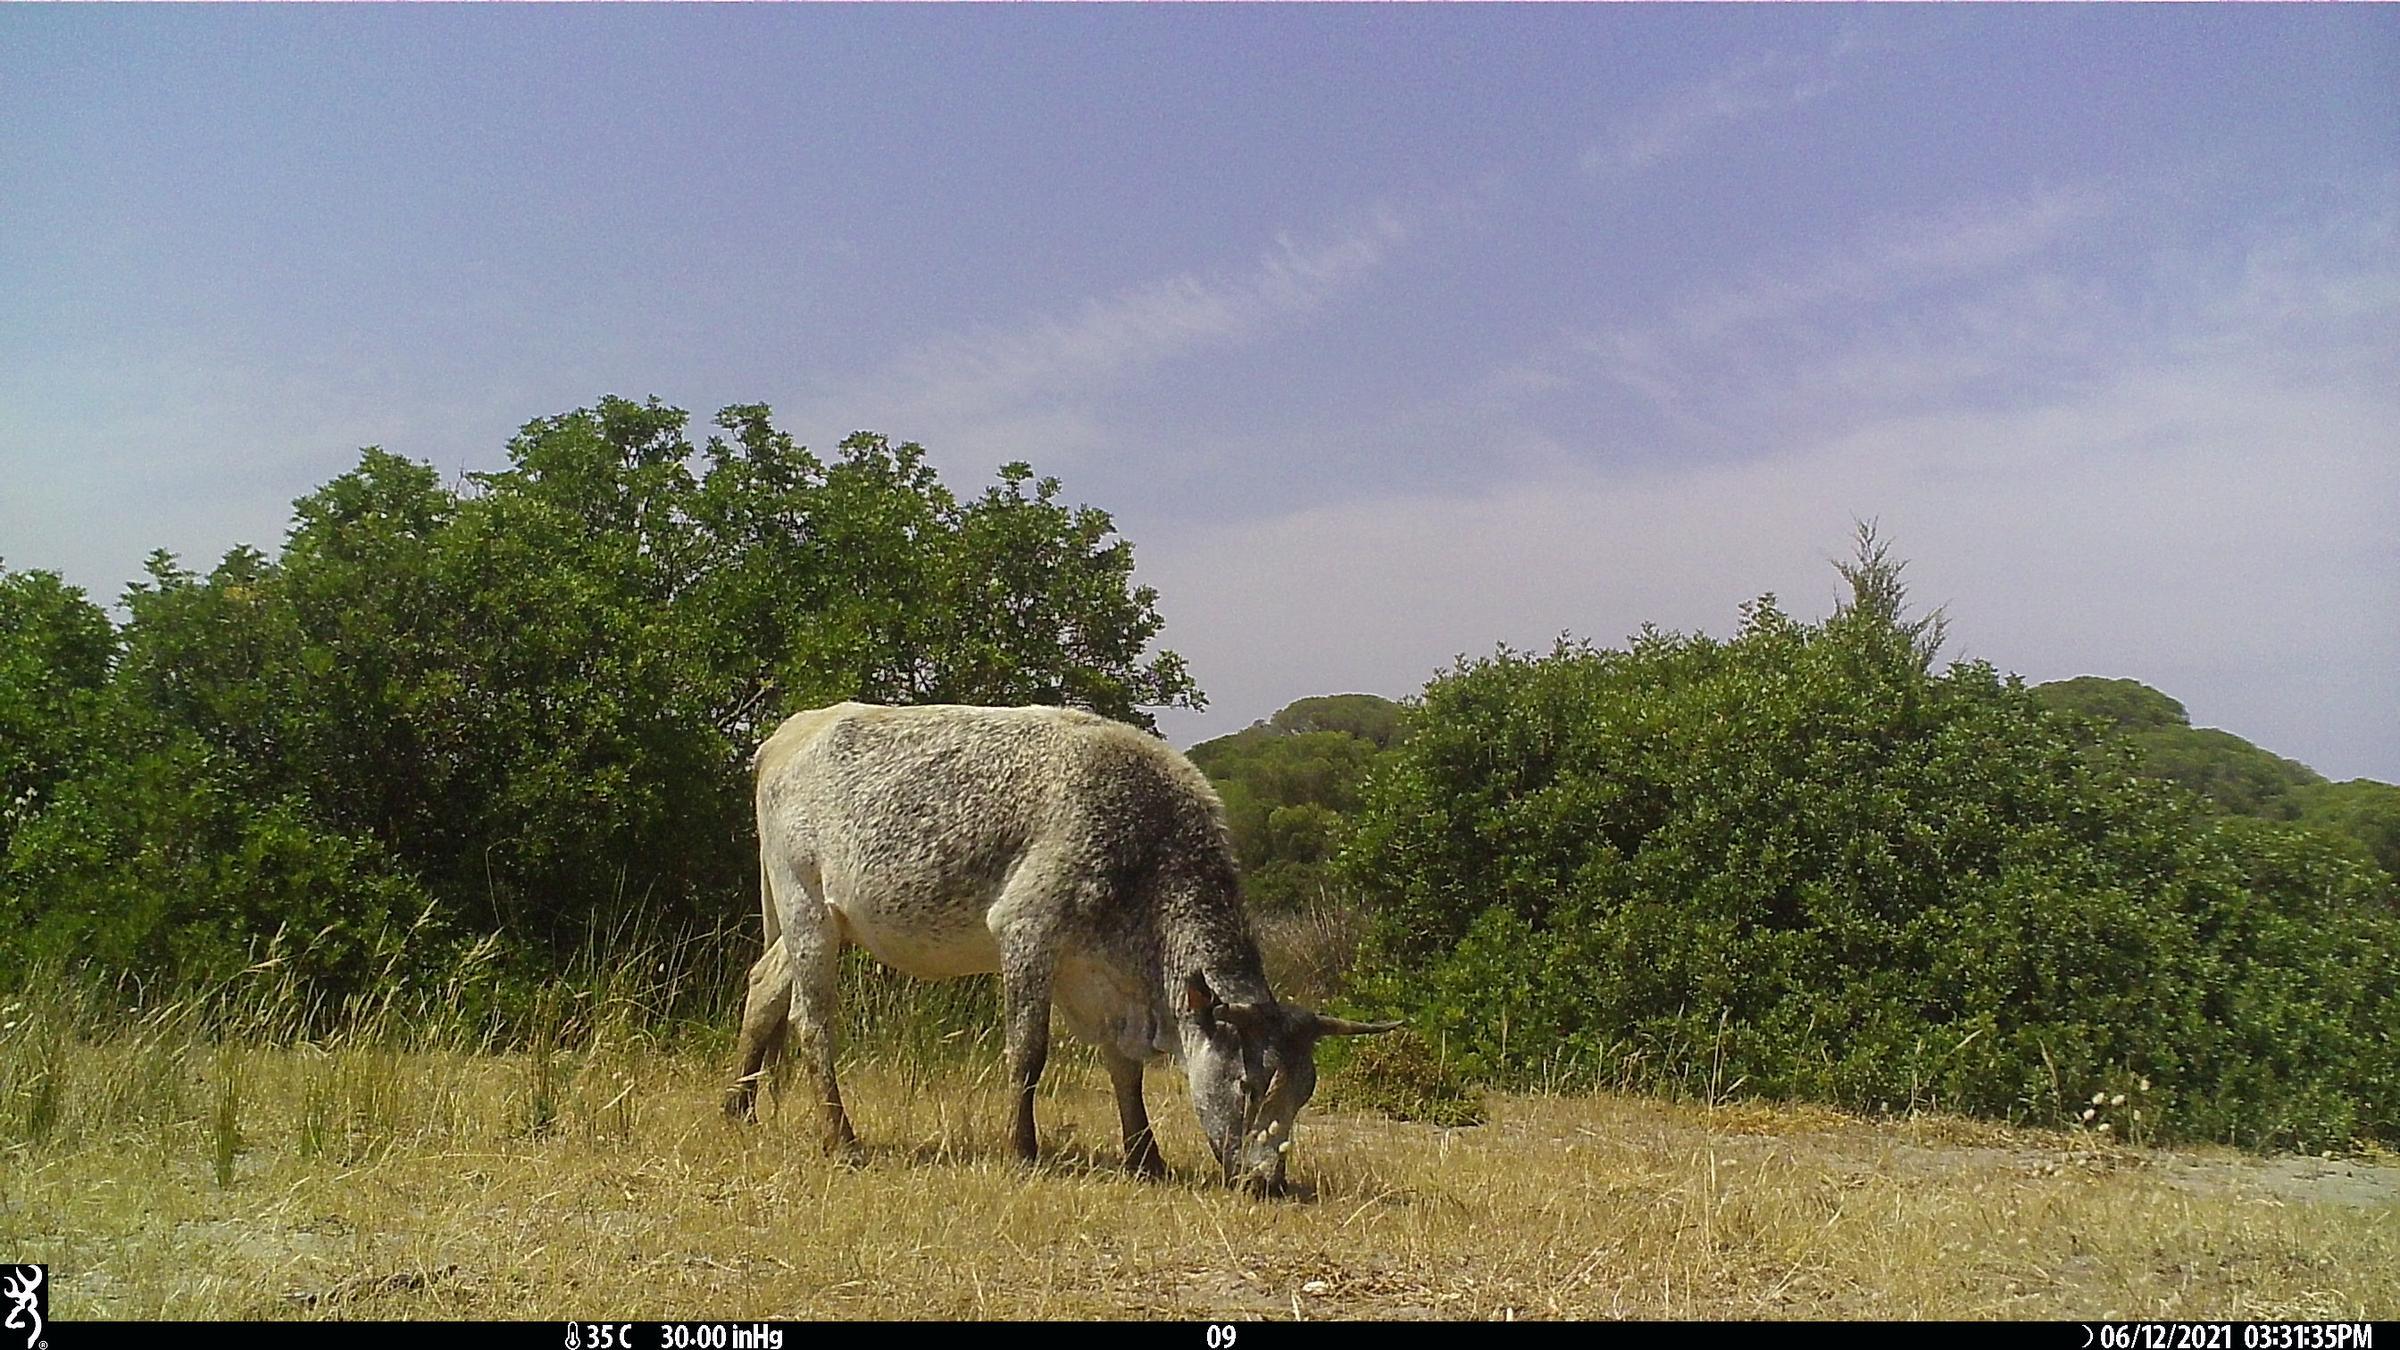
Species: Bos taurus